St. Thomas Episcopal Church (Abingdon, Virginia)

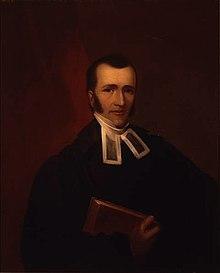
Episcopal Bishop John Johns

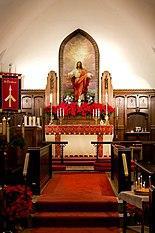
The Chancel of St. Thomas Episcopal Church

In 1841, the Episcopal Diocese of Virginia formed what was named the Holston Parish, the bounds of which included all of Washington County. Parishioners met at the Washington County Courthouse as they organized themselves into a congregation which they named for Saint Thomas the Apostle. The parish gonfalon depicting the symbols of Saint Thomas, the carpenter's square and the spear, stands beside the altar.